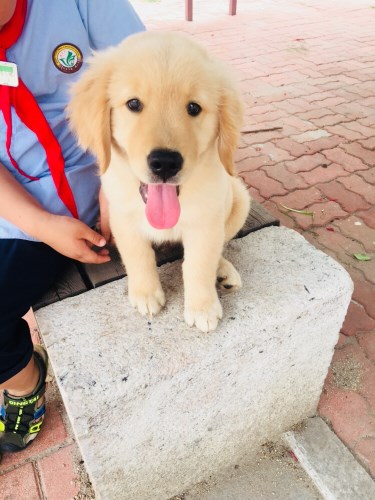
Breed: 5355-n000126-golden_retriever